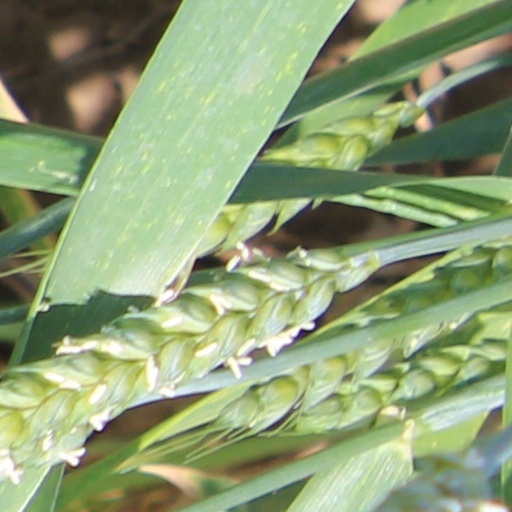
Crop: wheat